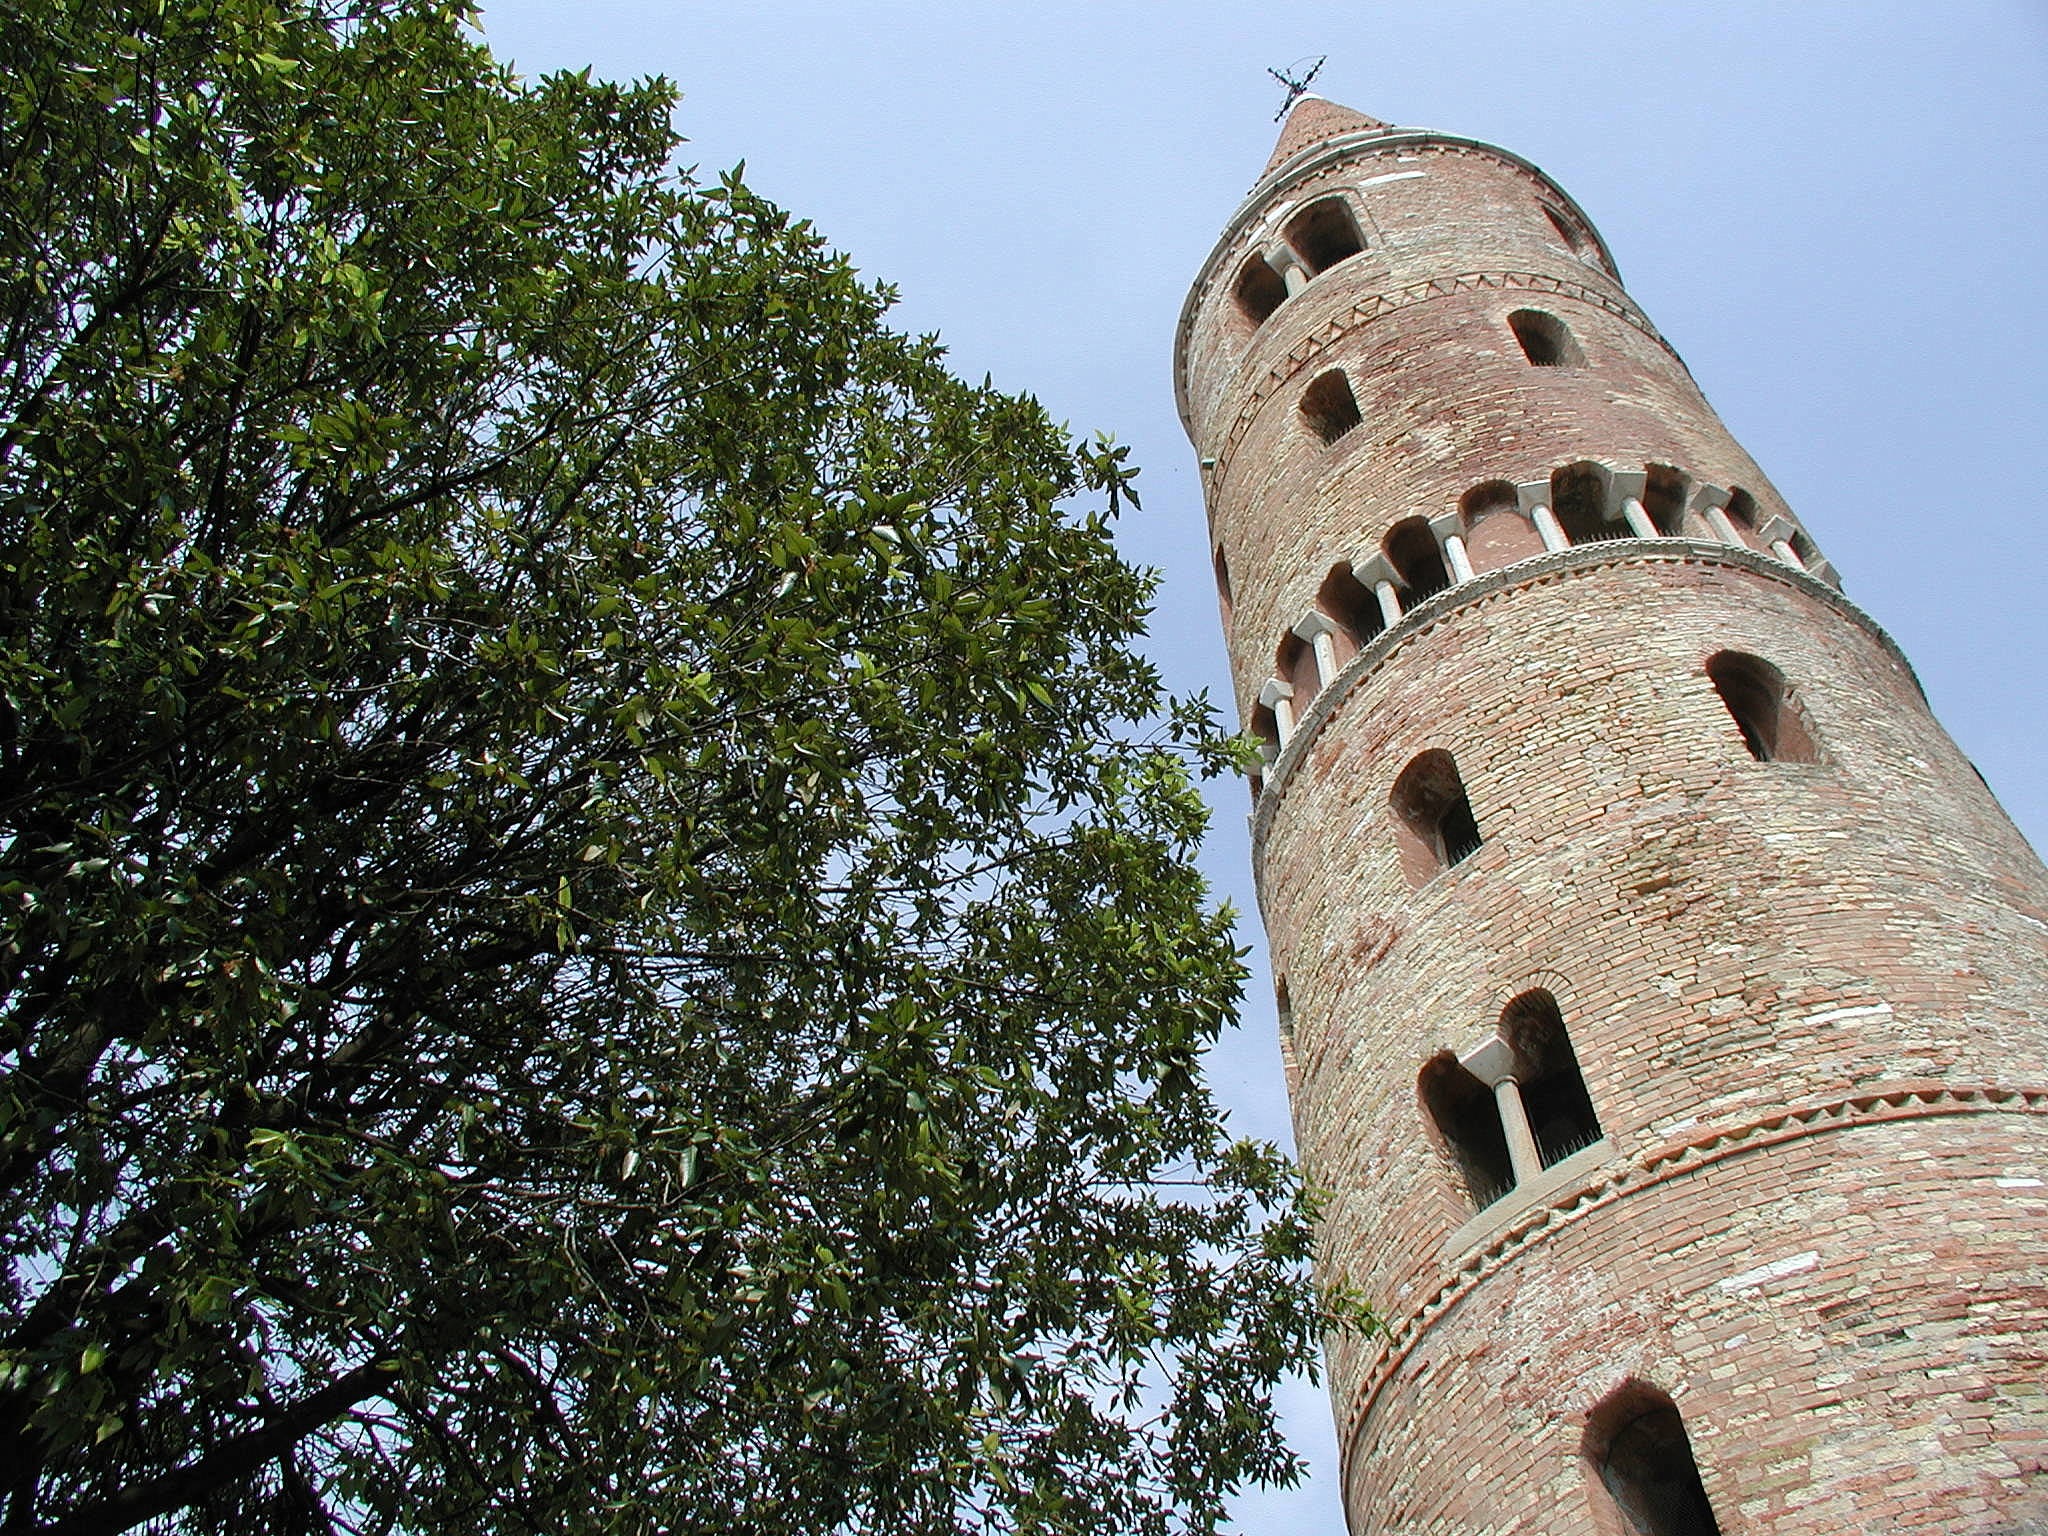
architecture, building, high, tower, italy, church, bell tower